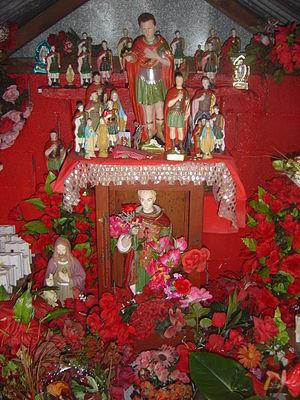
Statues de Saint Expédit dans un autel sur l'Île de la Réunion
Cette page recense des représentations de saint Expédit.